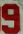
Number: 9